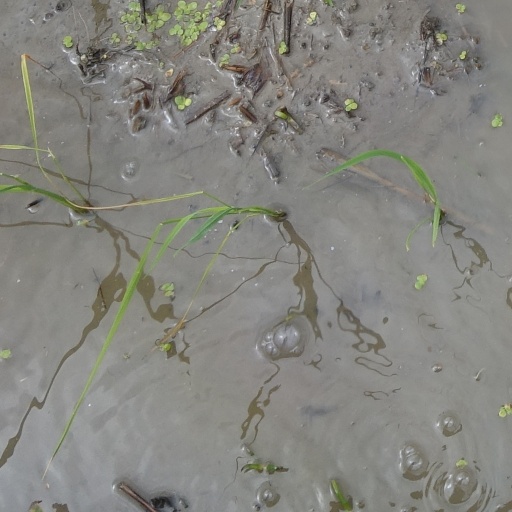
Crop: rice